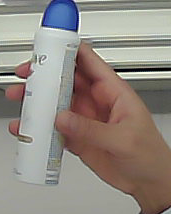
Product: dove_spray